Abraham Wivell

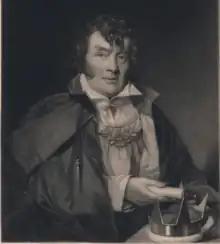
engraving by Wivell depicting Roger O'Connor holding a crown. O'Connor claimed to be the rightful king of Ireland

Abraham Wivell (1786 – 29 March 1849) was a British portrait painter, writer and pioneer of fire protection, credited with inventing the first effective fire escape system. After working as a hairdresser, Wivell established himself as a society portrait painter before concentrating his efforts on fire safety measures.